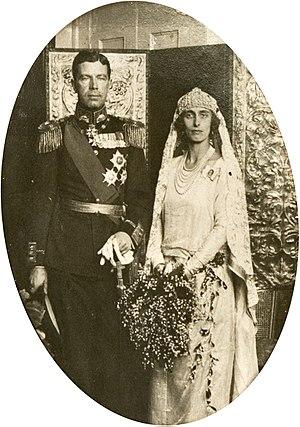
La photographie de mariage est un type de photographie sociale pratiquée à l'occasion d'un mariage.